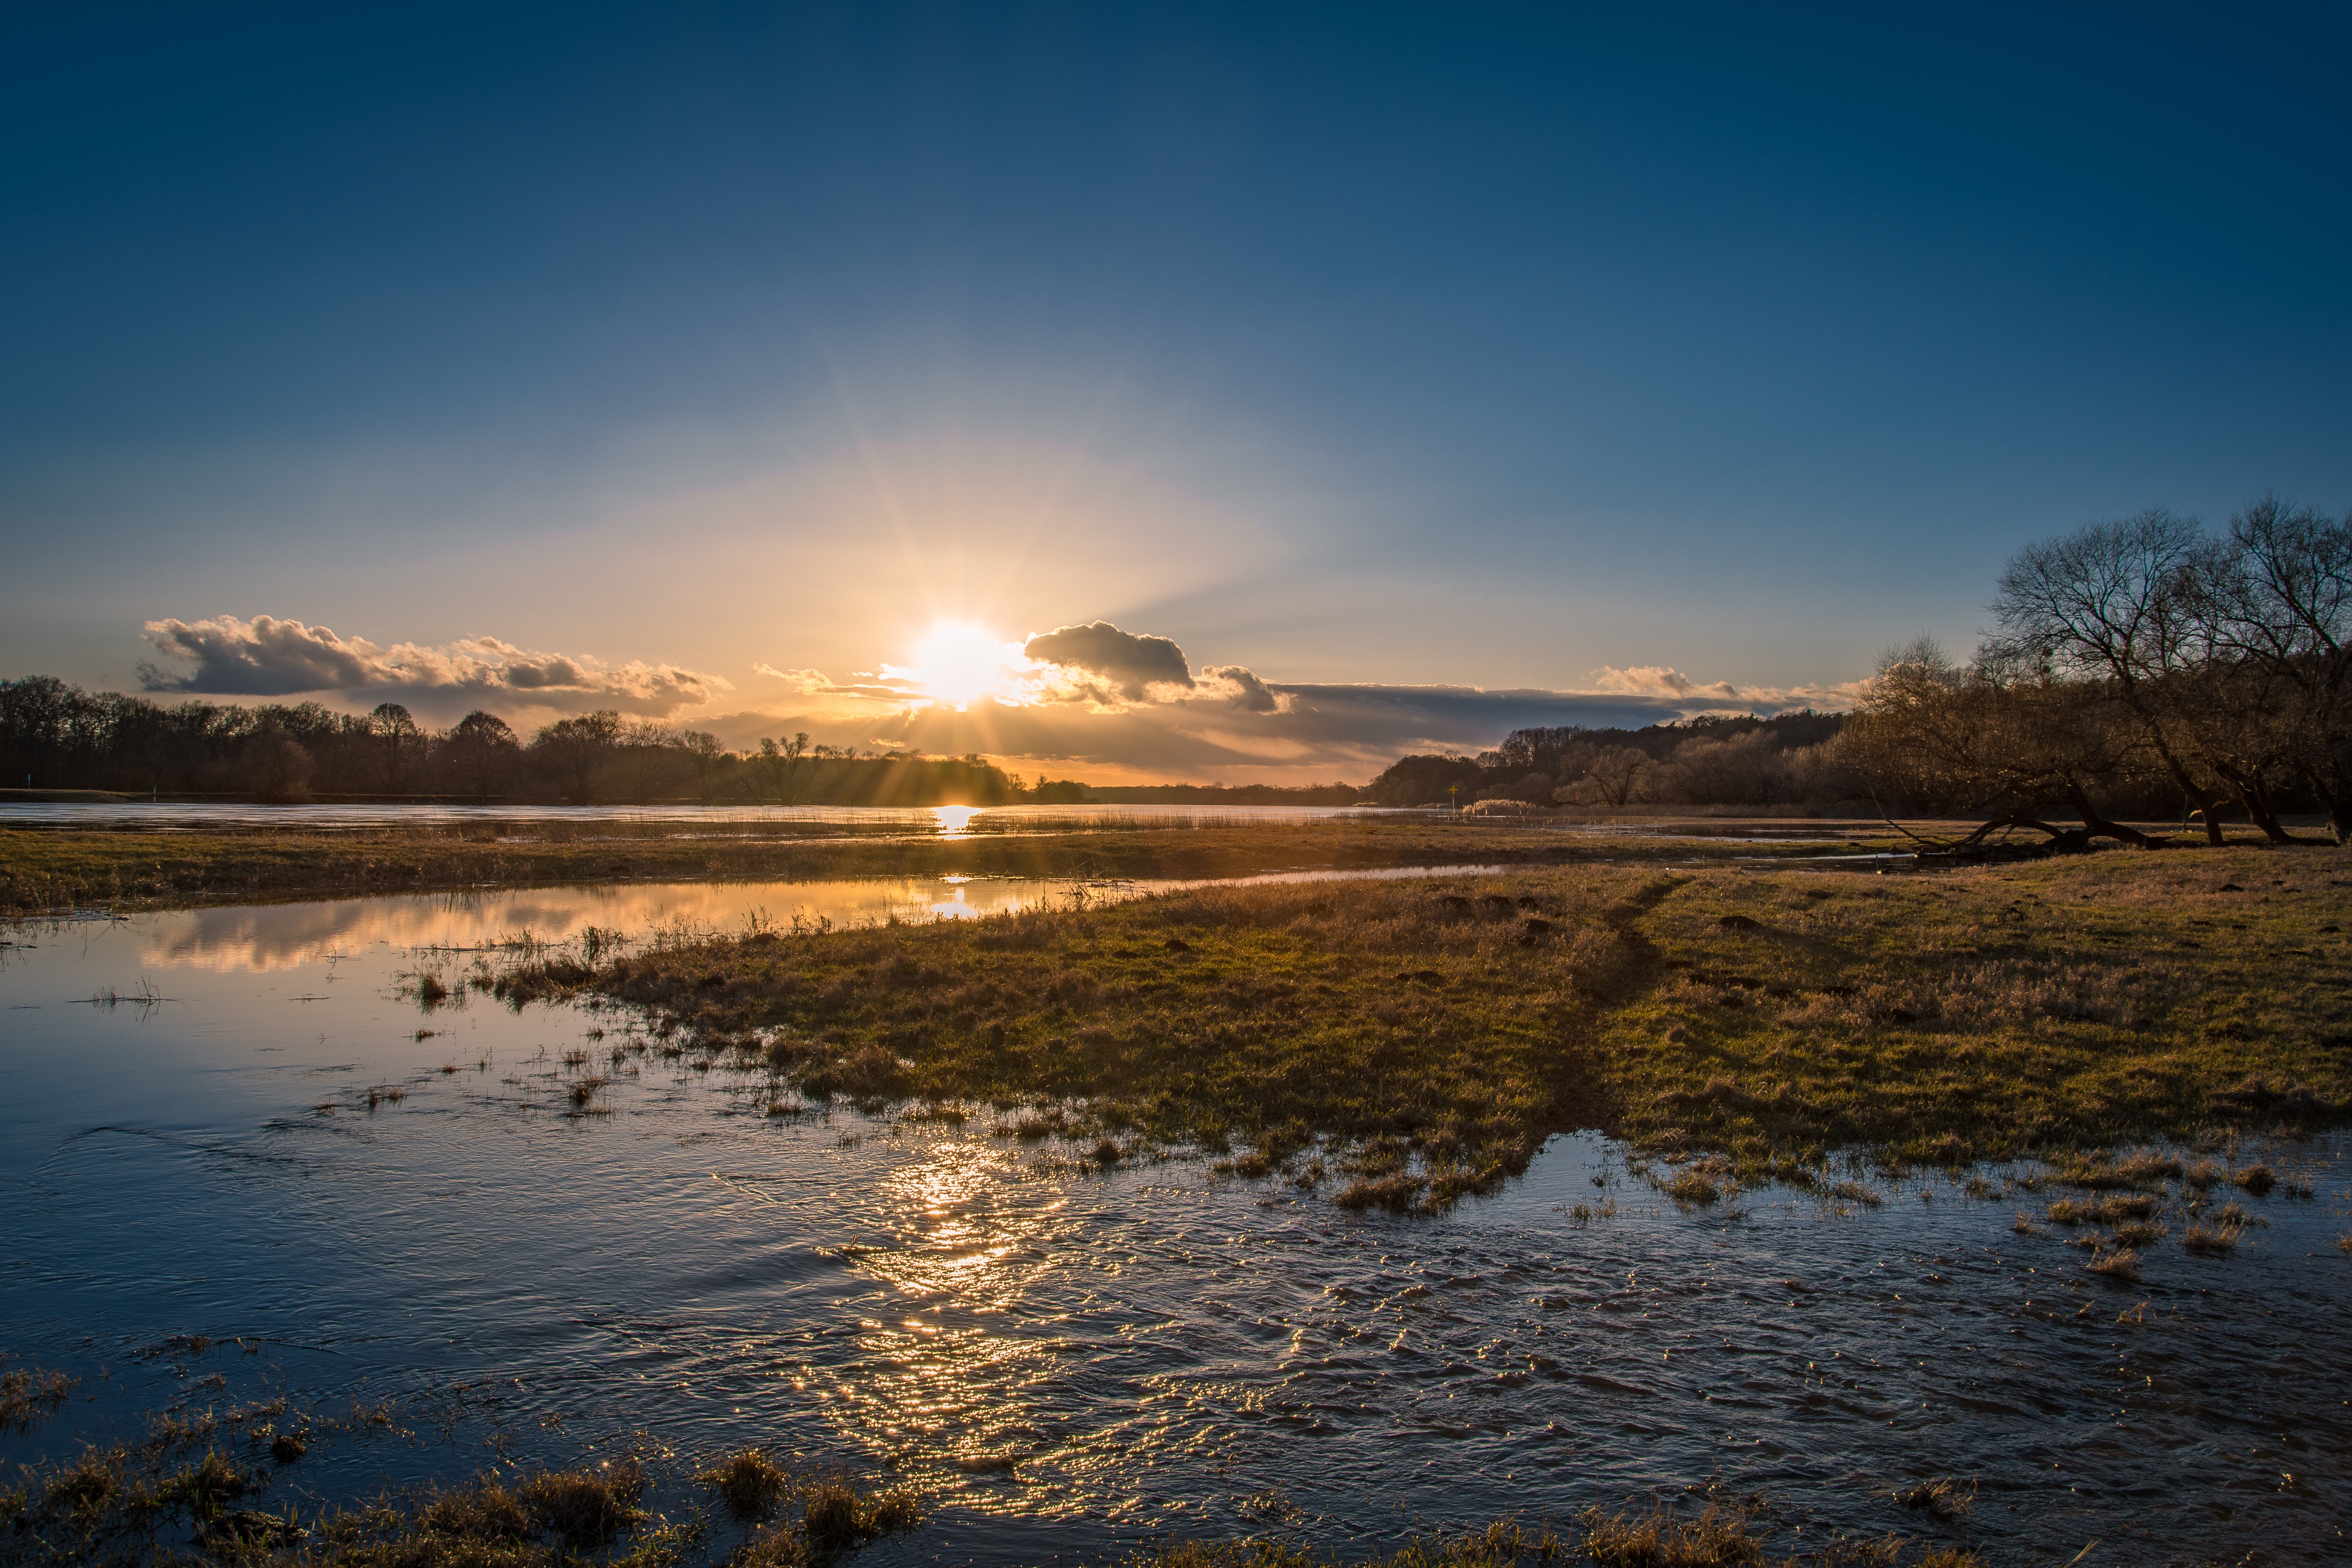
landscape, sea, coast, water, nature, horizon, marsh, cloud, sky, sun, sunrise, sunset, sunlight, morning, shore, lake, dawn, river, dusk, evening, reflection, rest, reservoir, trees, current, wetland, mood, loch, waters, elbe, mirroring, sunbeam, atmospheric, back light, high water, natural environment, atmospheric phenomenon